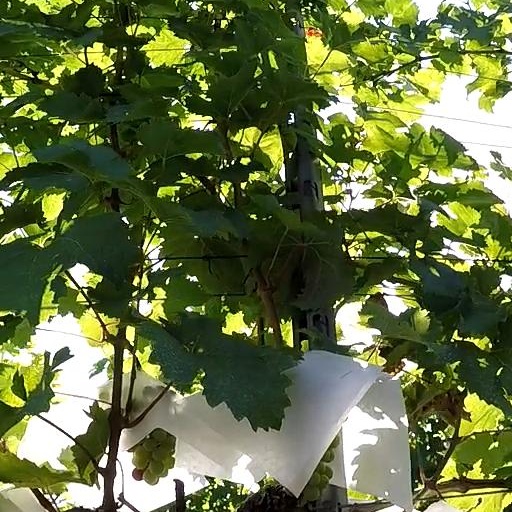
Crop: grape